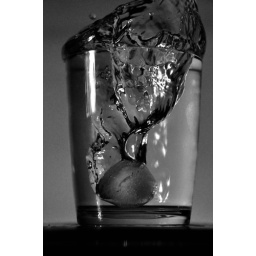
Ice cube in a glass of water